Marianne Crebassa

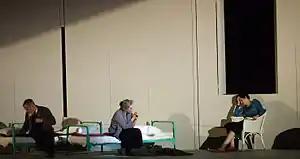
World premiere of "Charlotte Salomon" at the Salzburg Festival 2014, Marianne Crebassa on the right

Marianne Crebassa (born 14 December 1986, in Béziers) is a French mezzo-soprano.